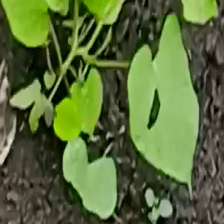
Weed species: Obscure_morning _glory(Ipomoea obscura)